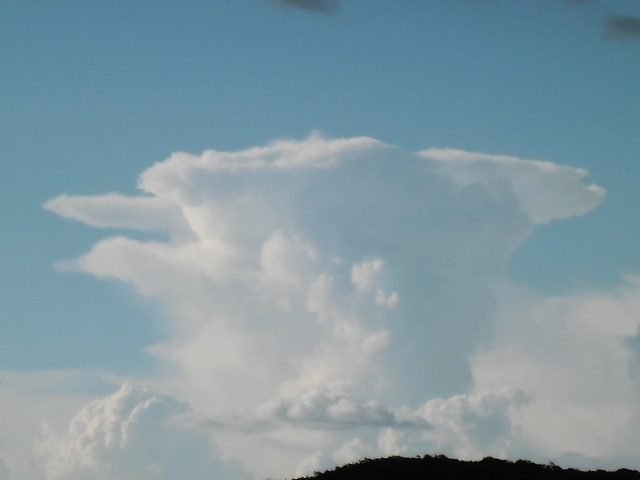
Fire: no
Smoke: no